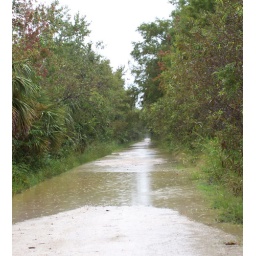
water over road